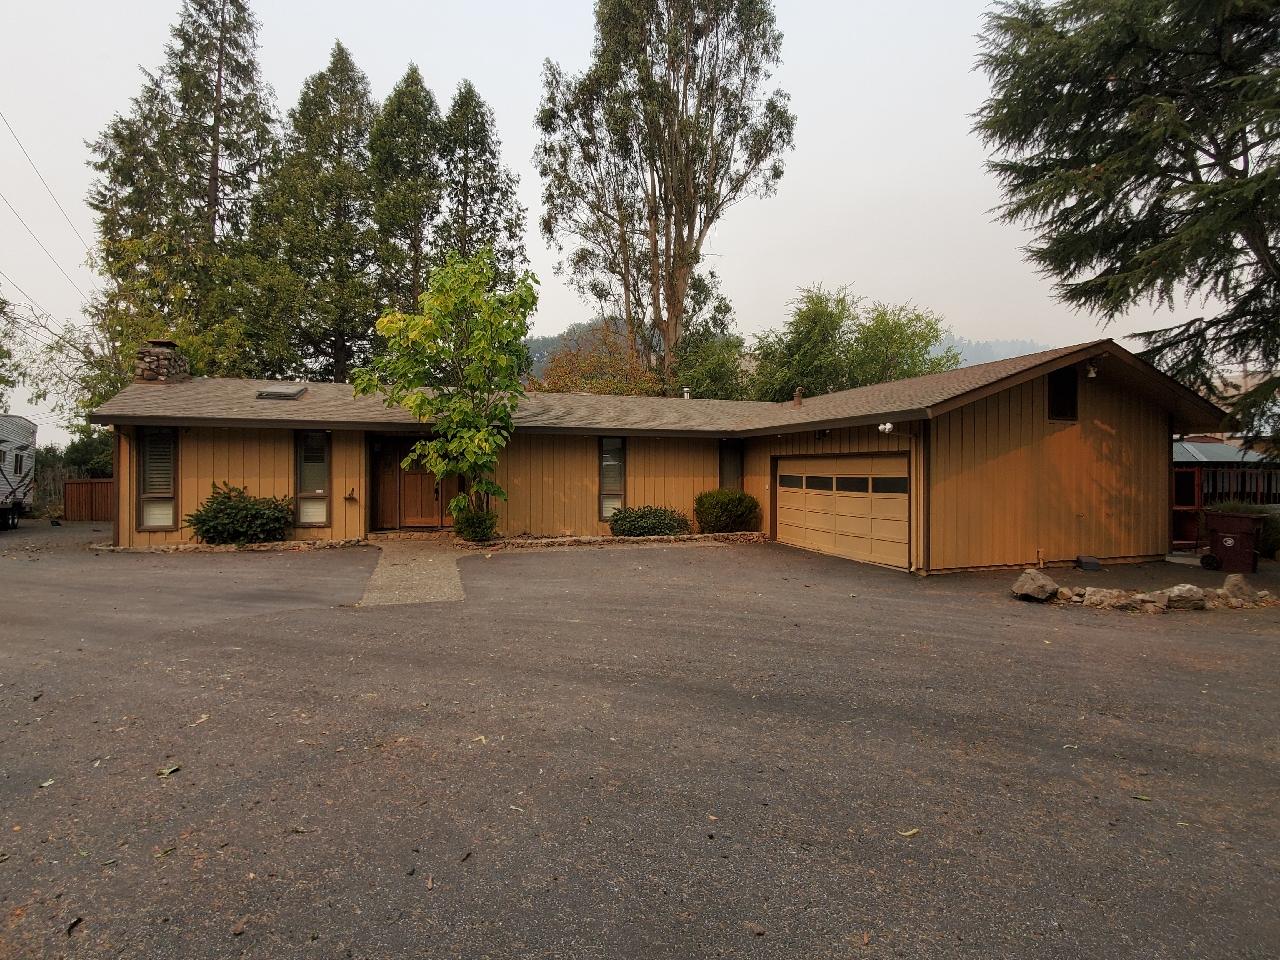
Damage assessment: no_damage